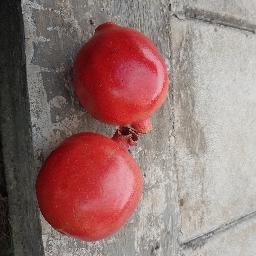
Fruit: Pomegranate
Quality: Good